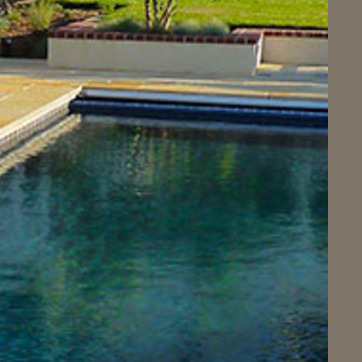
Material: water